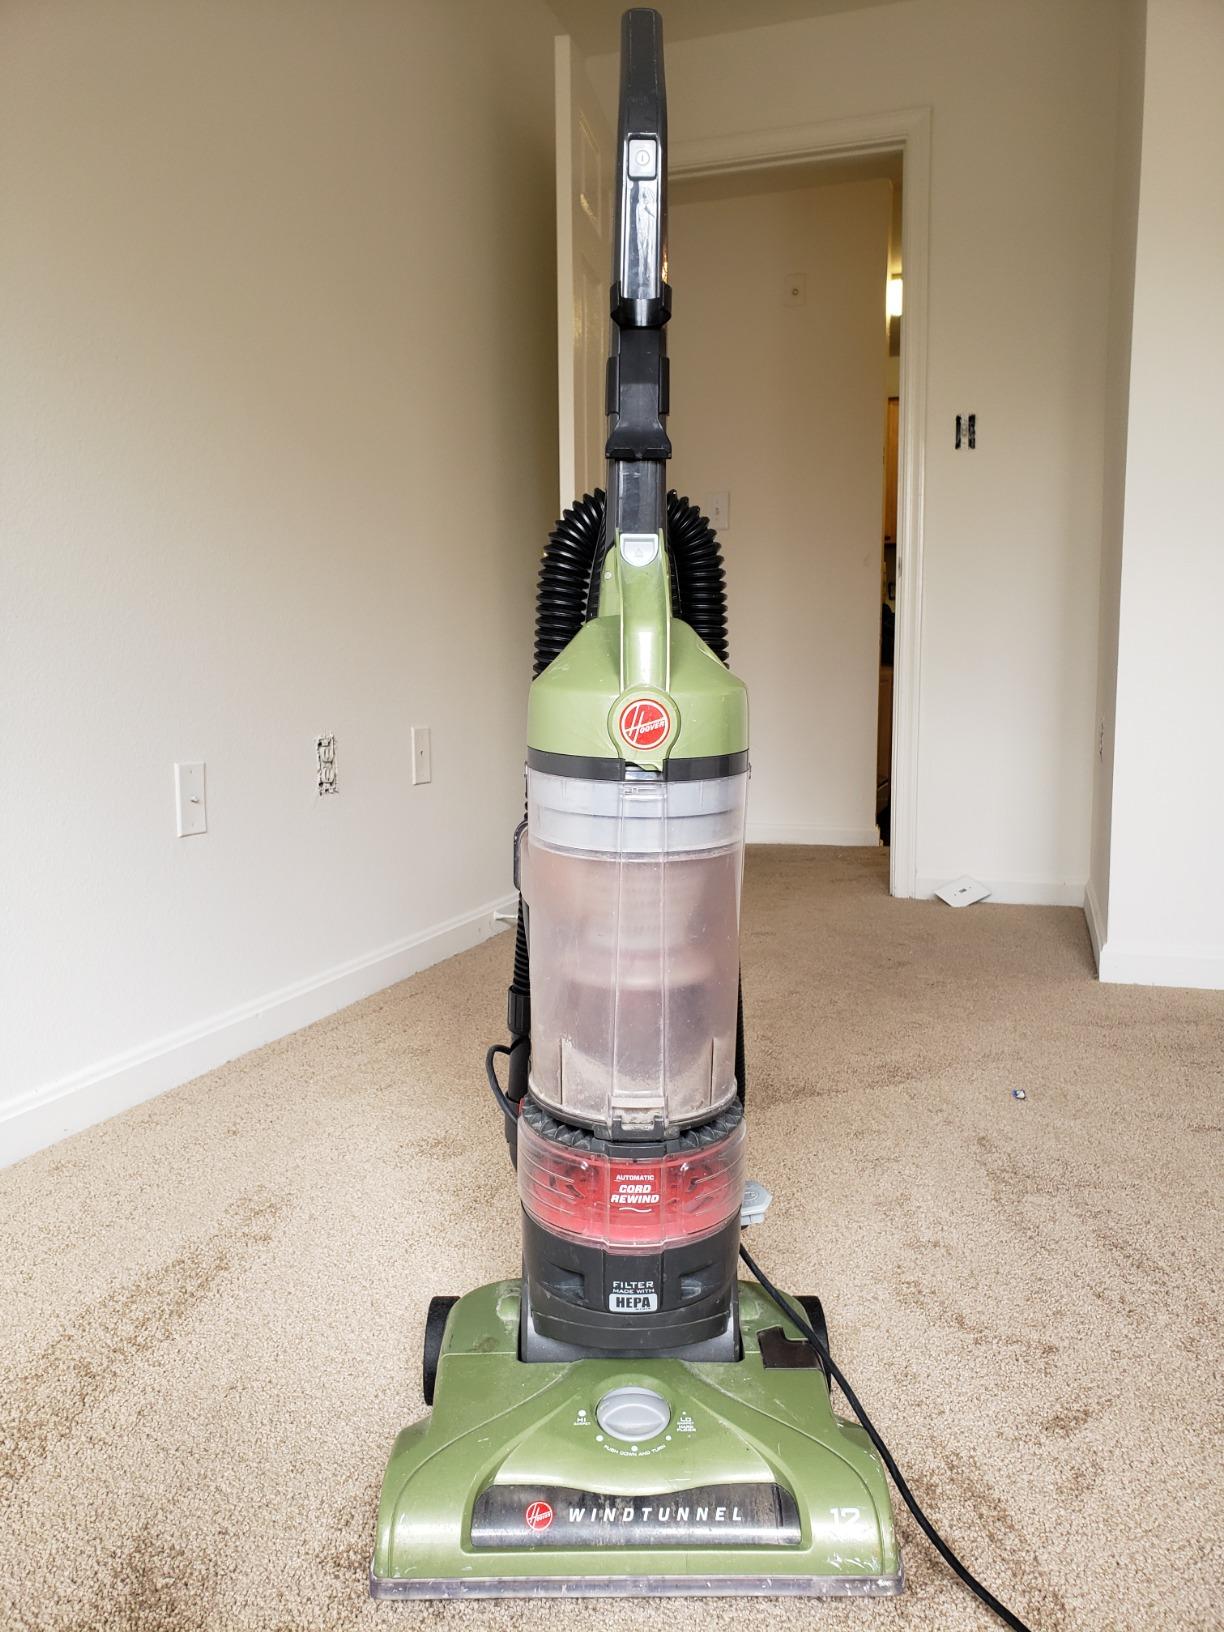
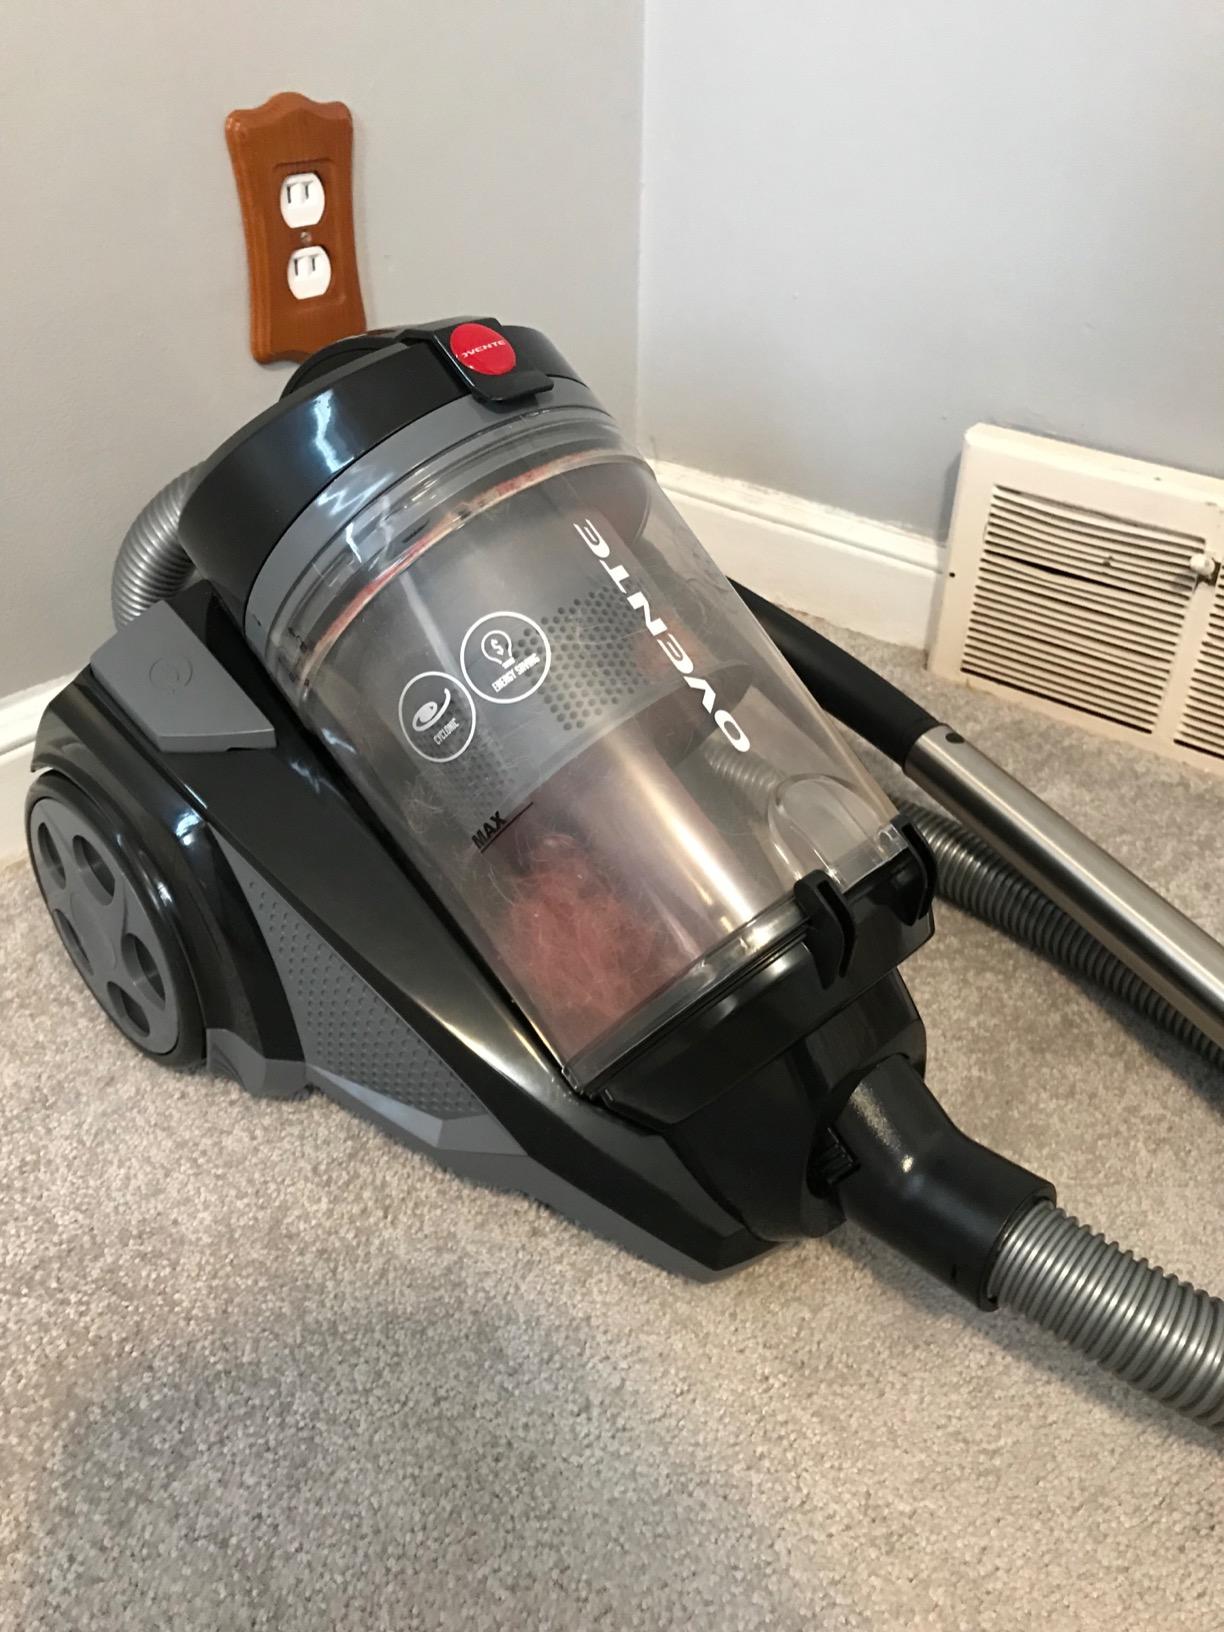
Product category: items_vacuum
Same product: no